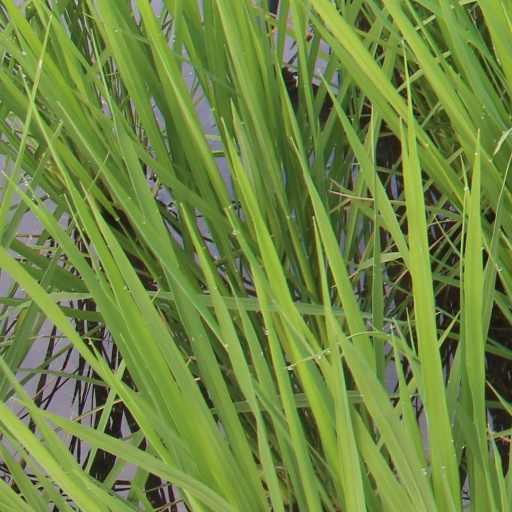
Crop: rice